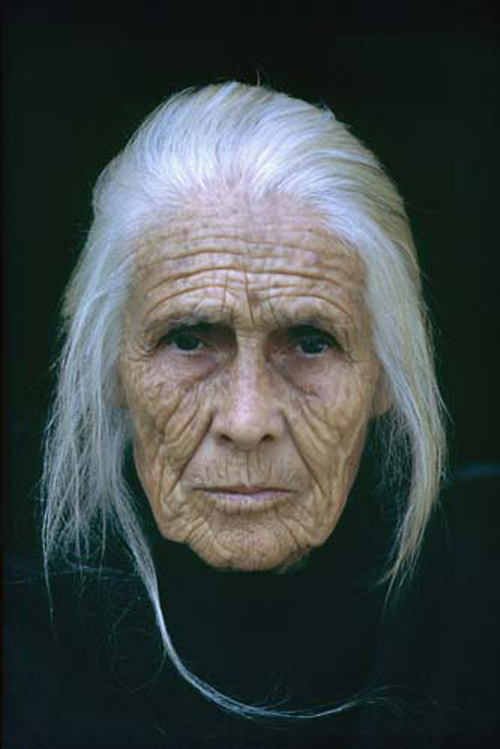
Gender: women